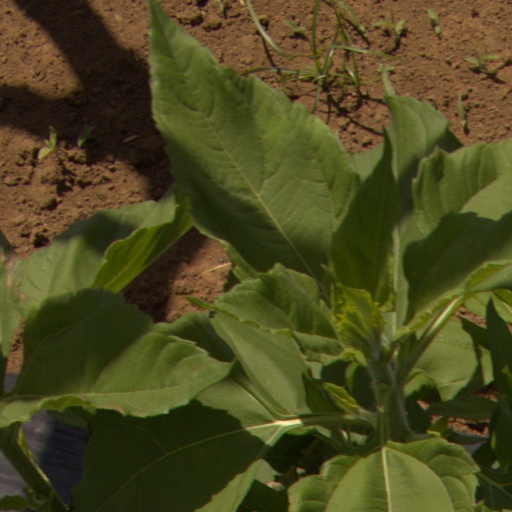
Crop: Jerusalem artichoke